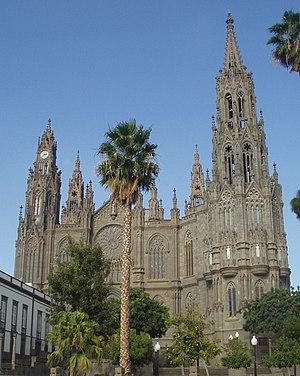
Arucas est une commune de la communauté autonome des Îles Canaries en Espagne. Elle est située au nord de l'île de Grande Canarie dans la province de Las Palmas, à l'ouest de Las Palmas de Gran Canaria et au nord nord-est de Puerto Rico, la montagne dominant le sud de l'île.